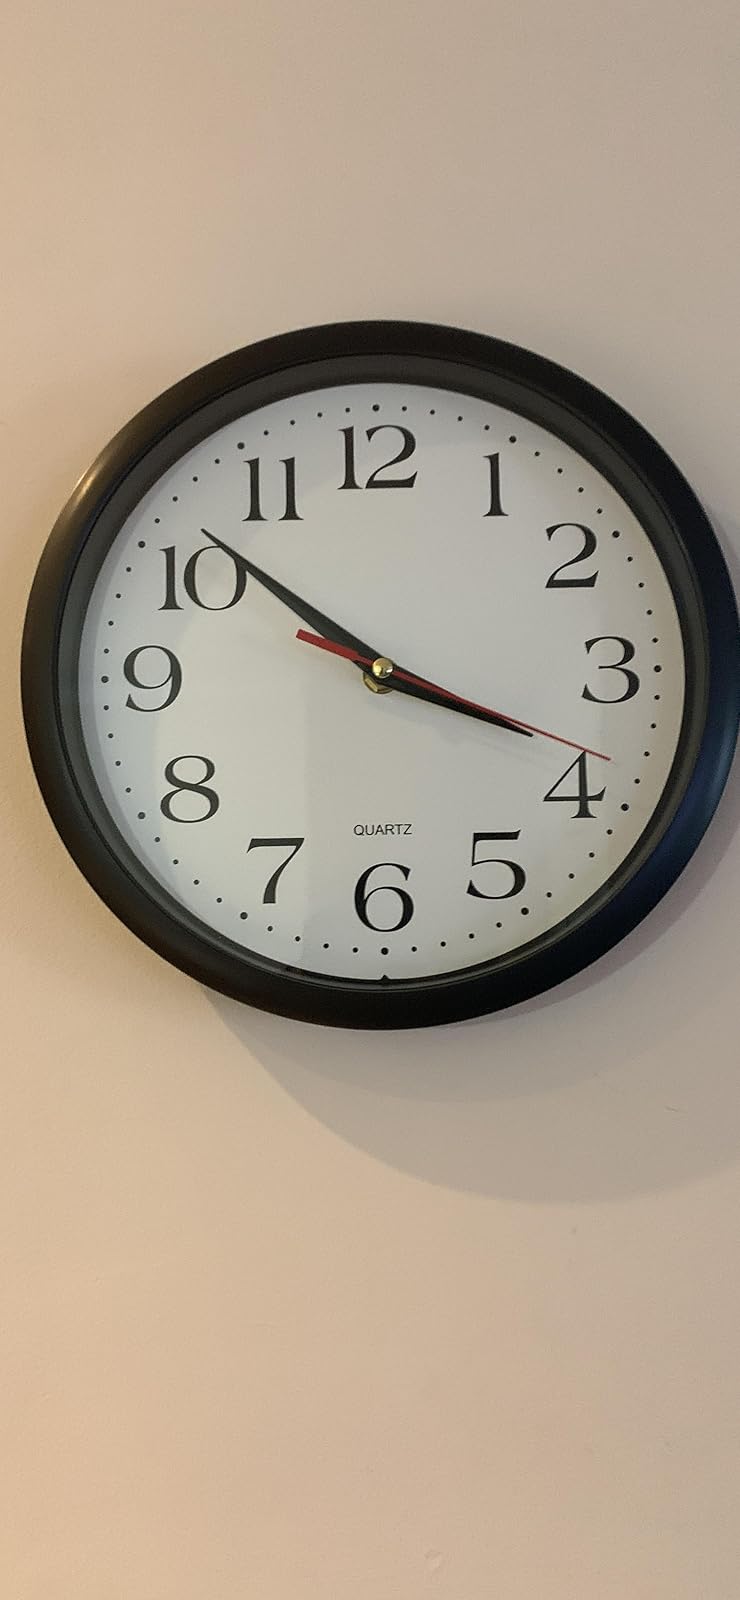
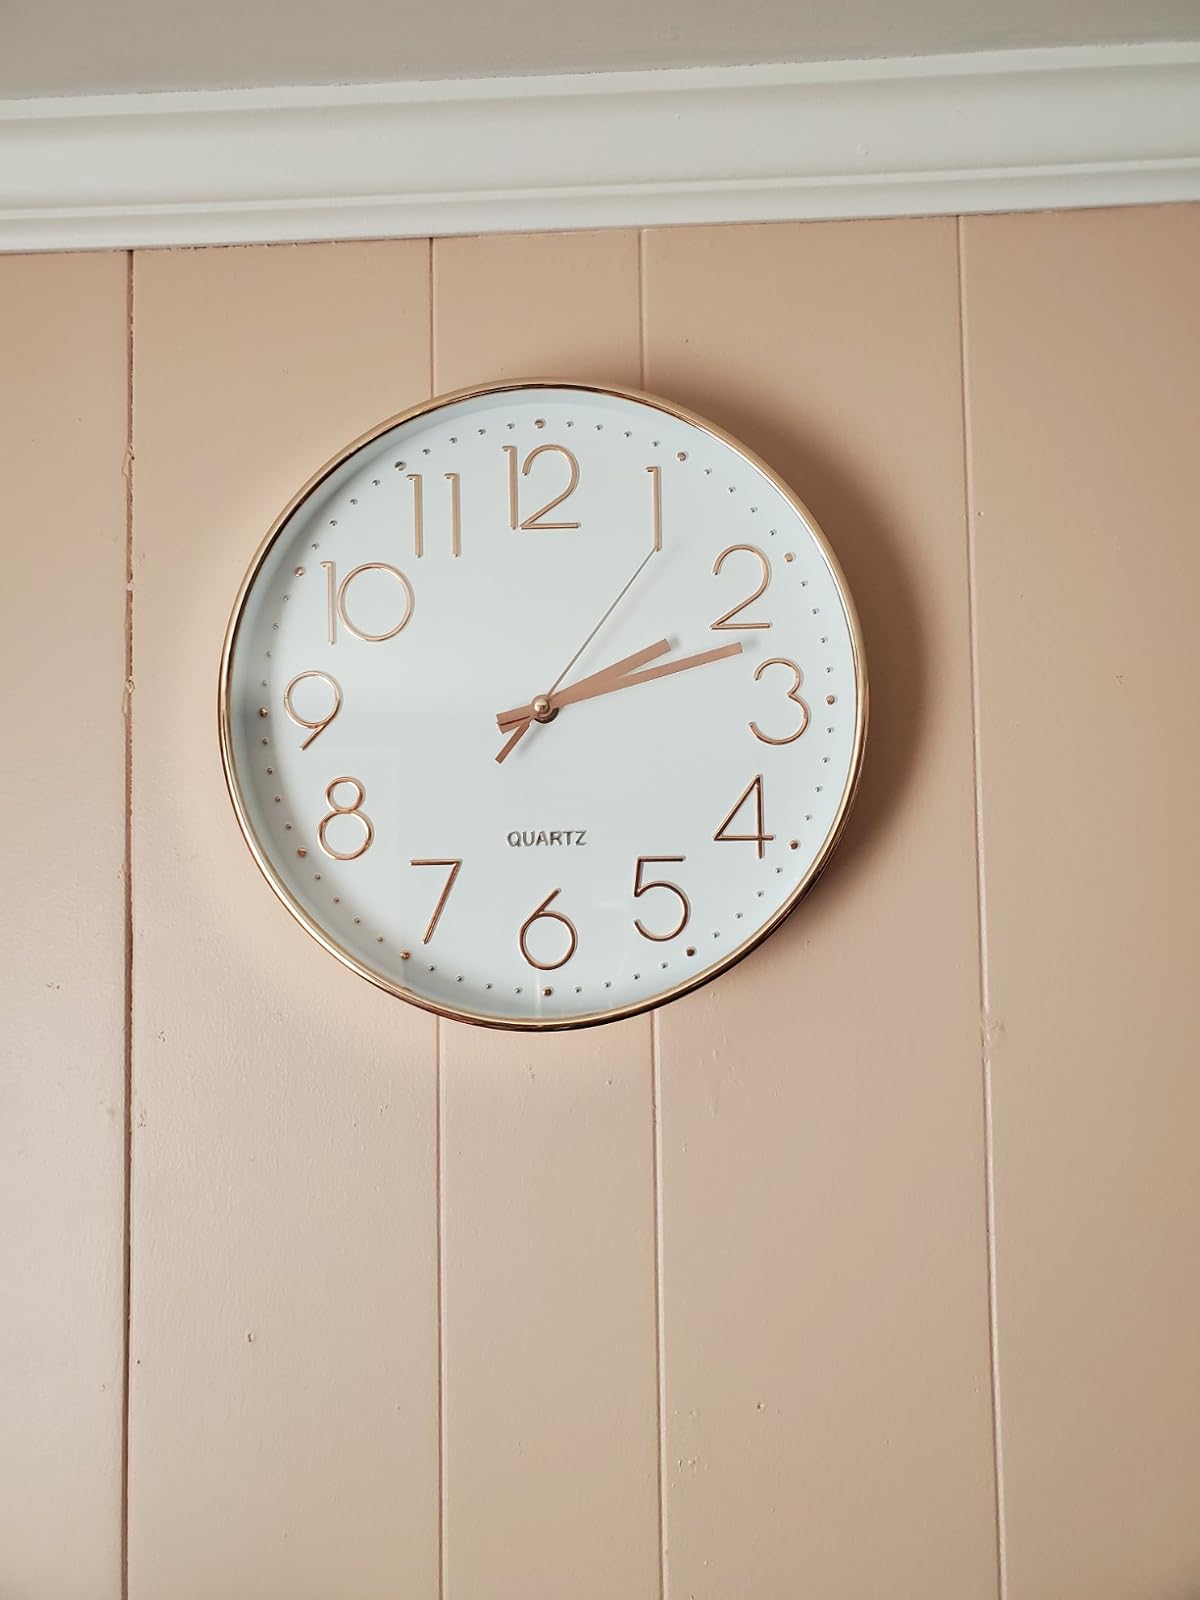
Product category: clock
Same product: no